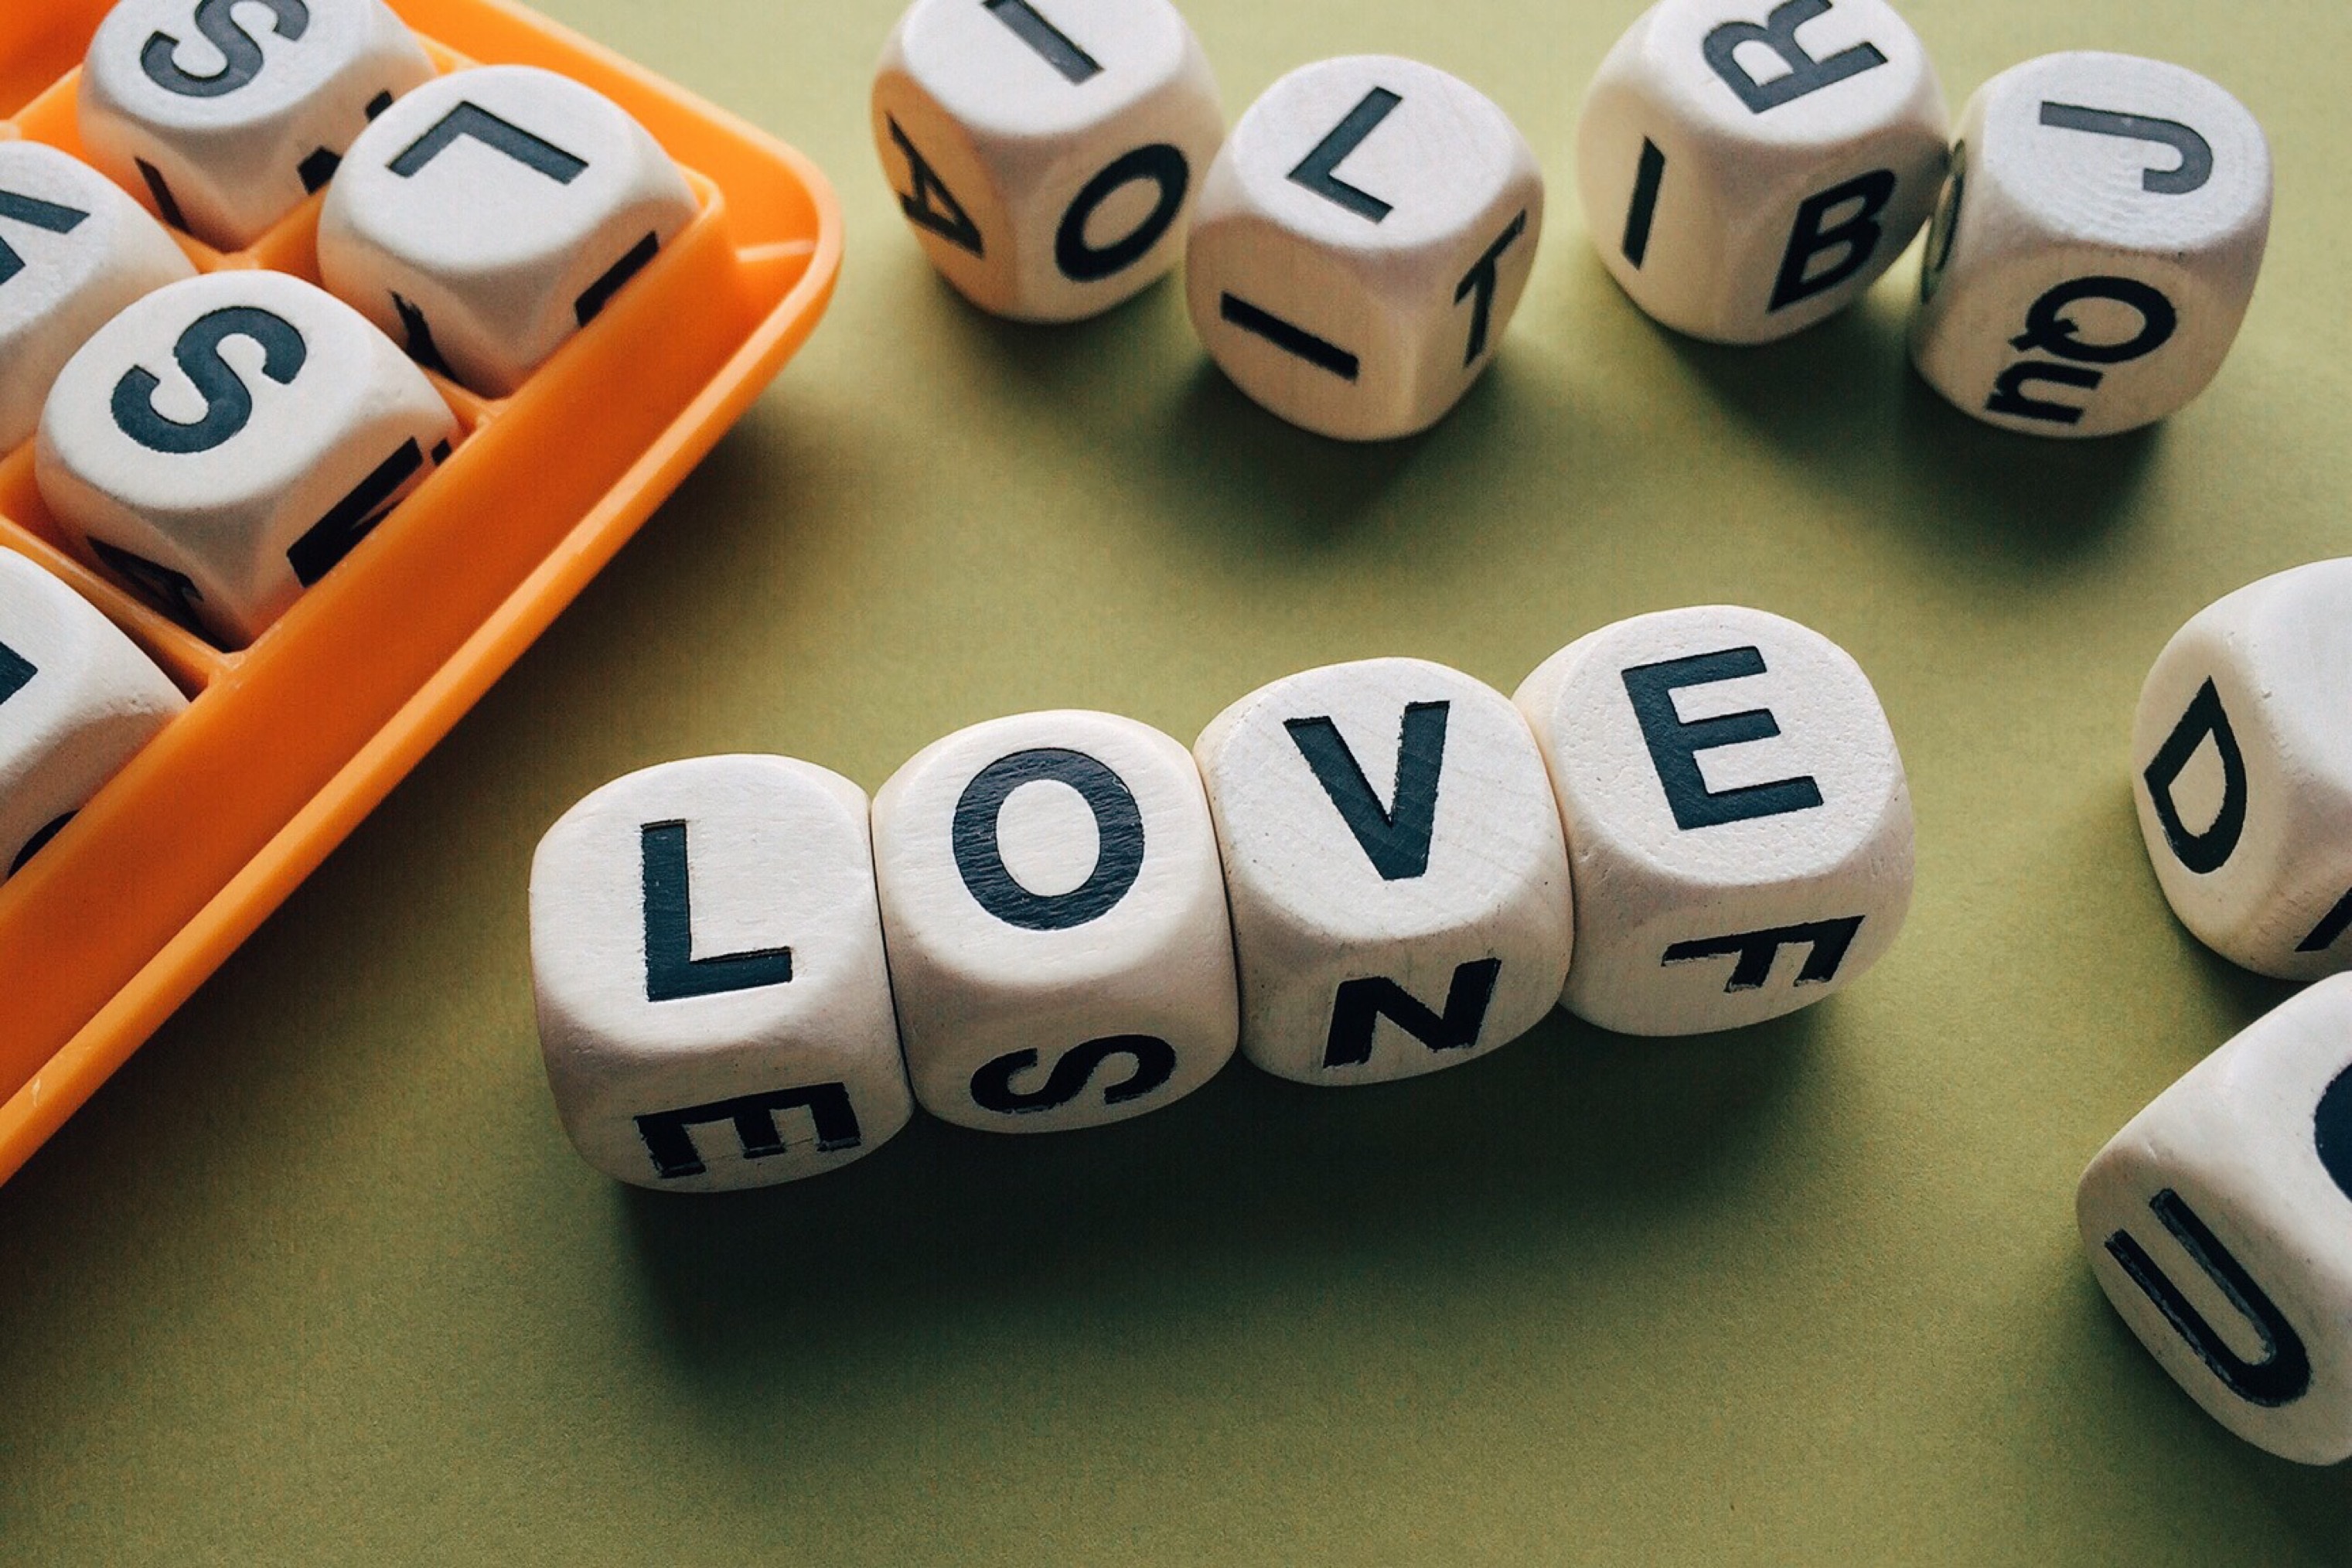
word, game, number, recreation, love, toy, board game, font, sports, letters, games, dice game, indoor games and sports, tabletop game, boggle